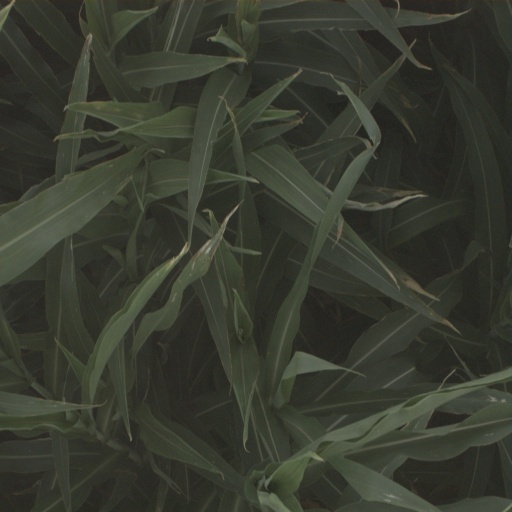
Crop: sorghum